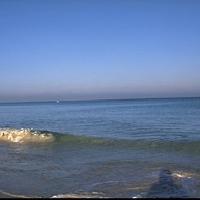
Weather: sun or clear